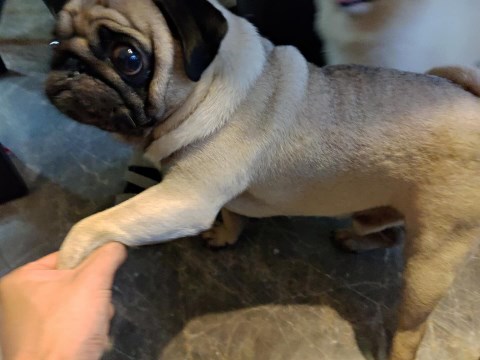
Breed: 798-n000130-pug